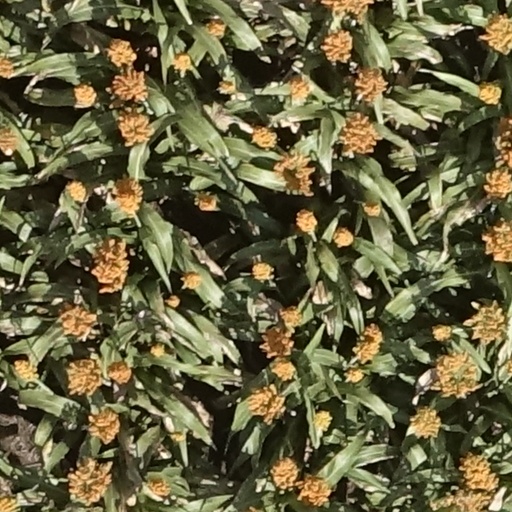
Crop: sorghum